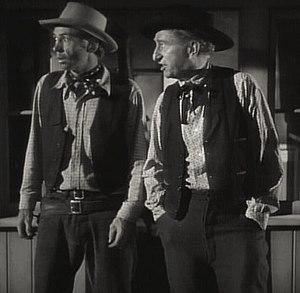
Norton Earl « Hank » Worden, né le 23 juillet 1901 à Rolfe, mort le 6 décembre 1992 à Los Angeles, est un acteur américain.